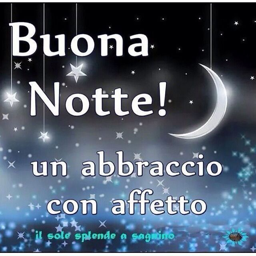
embracing you with a hug ... good night